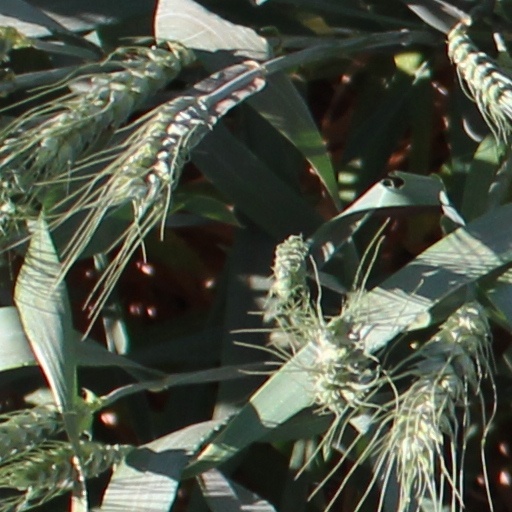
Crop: wheat